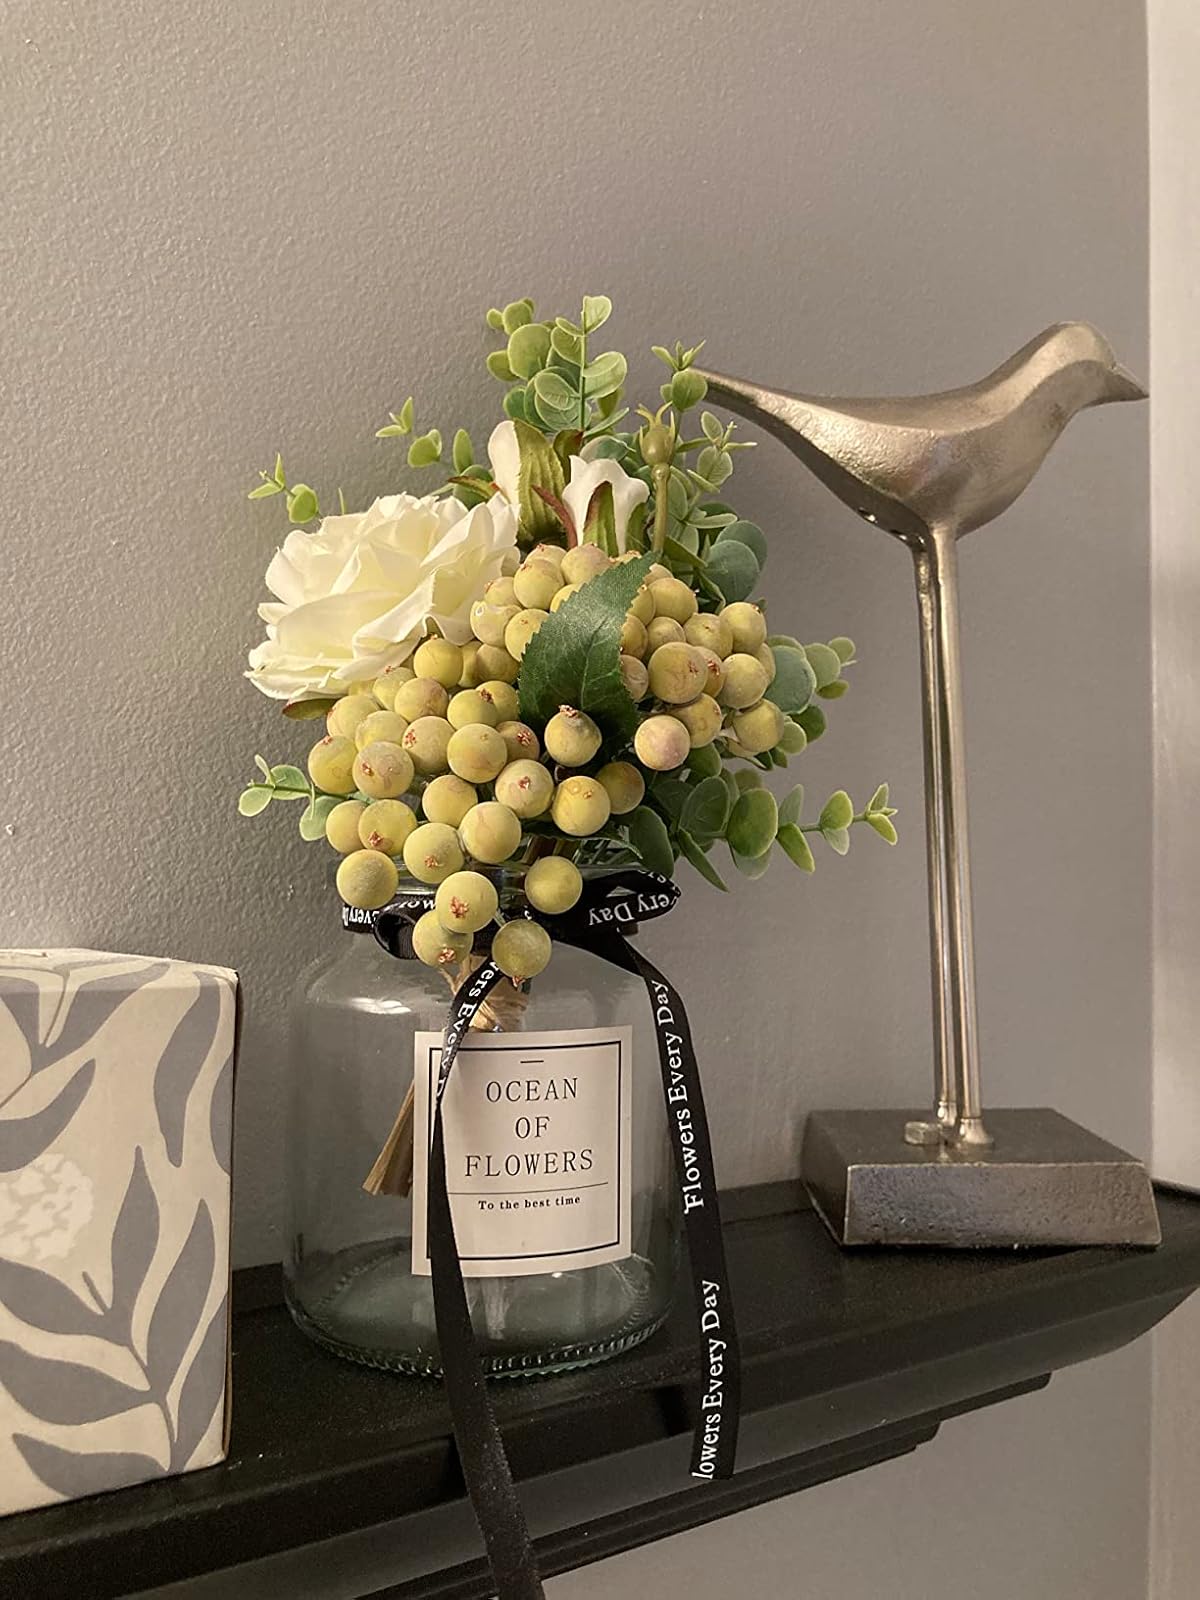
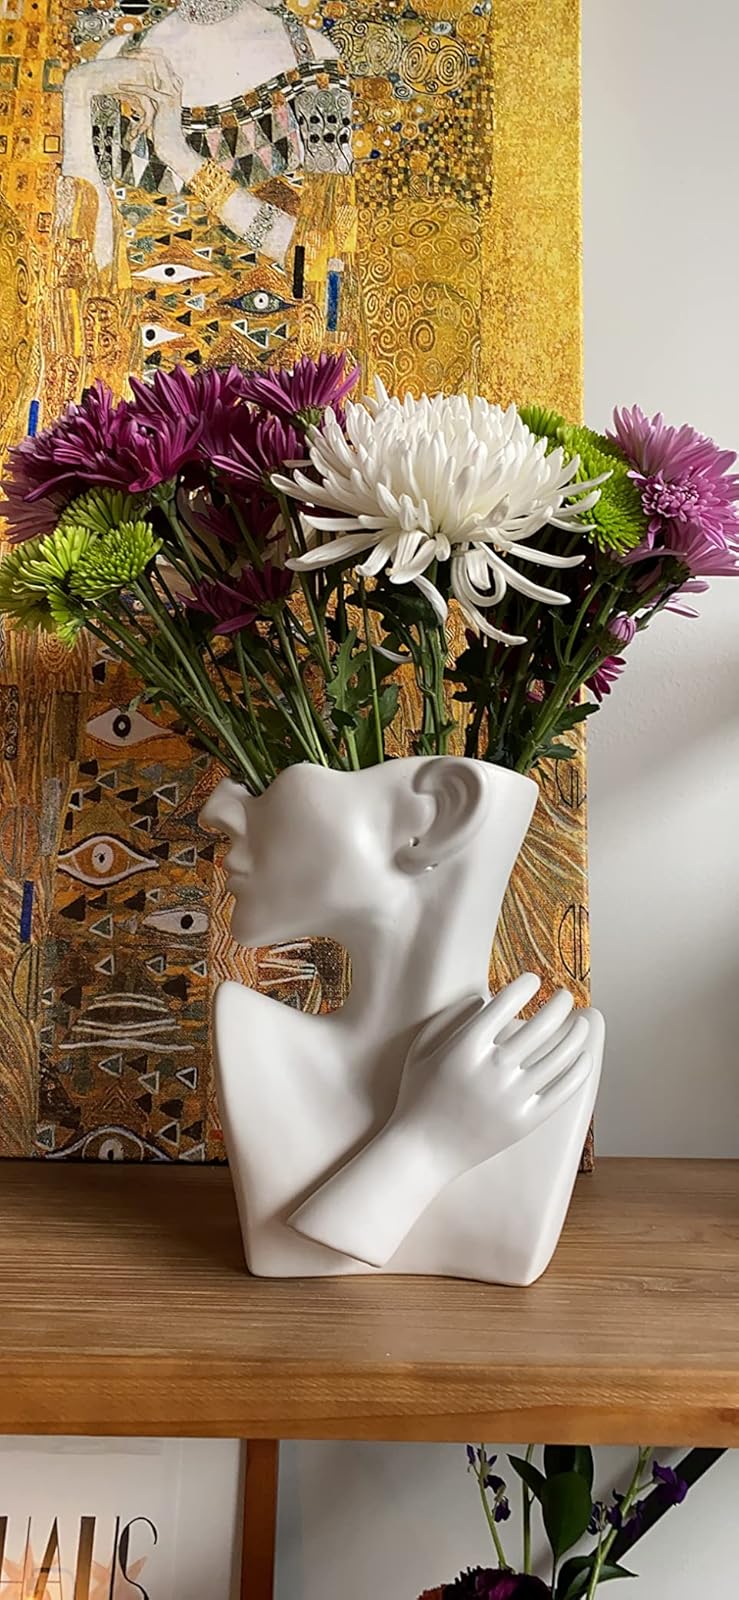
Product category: vase
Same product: no